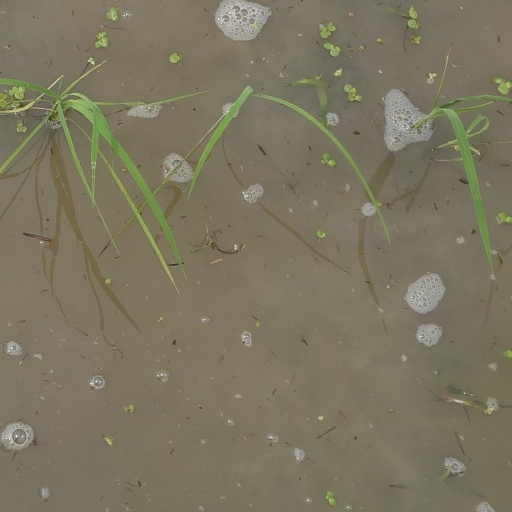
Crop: rice